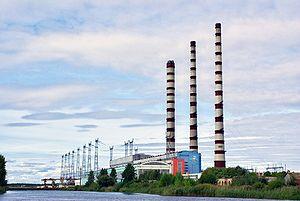
La centrale de Lukoml est une centrale thermique alimentée au gaz naturel et au fioul située dans le voblast de Vitebsk en Biélorussie.